Simjon Rosenfeld

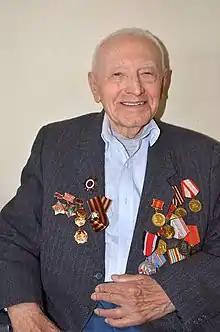
Simjon Rosenfeld (2016).

Simjon Rosenfeld (October 1, 1922 – June 3, 2019) was a survivor of the Sobibor death camp and a participant in the prisoner revolt which took place in that camp. Born in Ternivka, Gaysin uezd, Podolia Governorate, Ukrainian SSR (now Ternivka, Haisyn Raion, Vinnytsia Oblast, Ukraine), in 1940 he was recruited to the Red Army. In 1941, the Germans captured him and sent him to build a labor camp in Minsk. On 20 September 1943 he was transferred to Sobibor. The Germans separated the Jewish and non-Jewish soldiers but refrained from killing the non-Jewish soldiers as they had war prisoner status. On October 14, 1943, Rosenfeld participated in the uprising that resulted in his escape. Acting commander SS Untersturmfuehrer Johann Niemann entered the tailor shop in which Rosenfeld worked. While Isaac Lichtman held Niemann's leg tight – seemingly in an effort to pull off his boots – Rosenfeld and Arcady Wajspaper came out of the back room and split his skull with an axe. Rosenfeld escaped together with Dov Freiberg and later they joined Joseph Serchuk's partisan unit. He was separated from the other Russians, survived in hiding and then rejoined the Red Army and fought in the Battle of Berlin, where he carved the name "Sobibor" into the wall of the Reich Chancellery. After the war, he moved to Ukraine and then to Israel in the 1980s. Rosenfeld had two sons and five grandchildren at the time of his death. He received a eulogy from Israeli Prime Minister Benjamin Netanyahu.